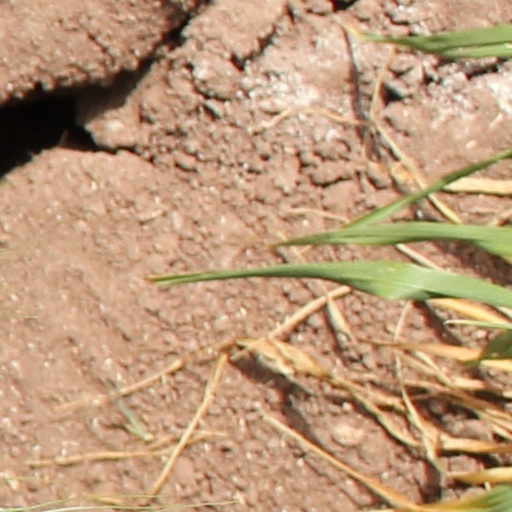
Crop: wheat